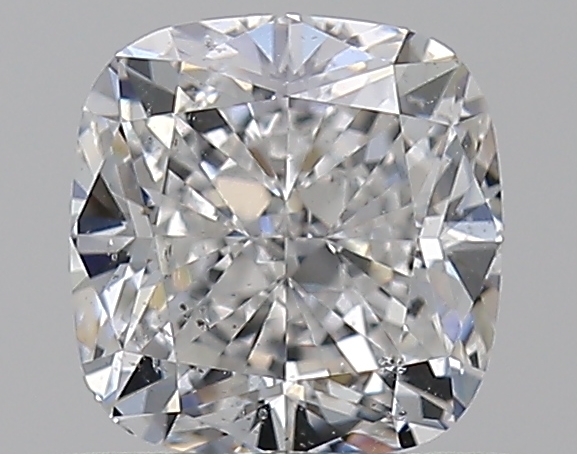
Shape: cushion
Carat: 0.7
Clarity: SI1
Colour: F
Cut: EX
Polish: EX
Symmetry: EX
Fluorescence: N
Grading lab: GIA
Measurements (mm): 5.02 x 4.87 x 3.38